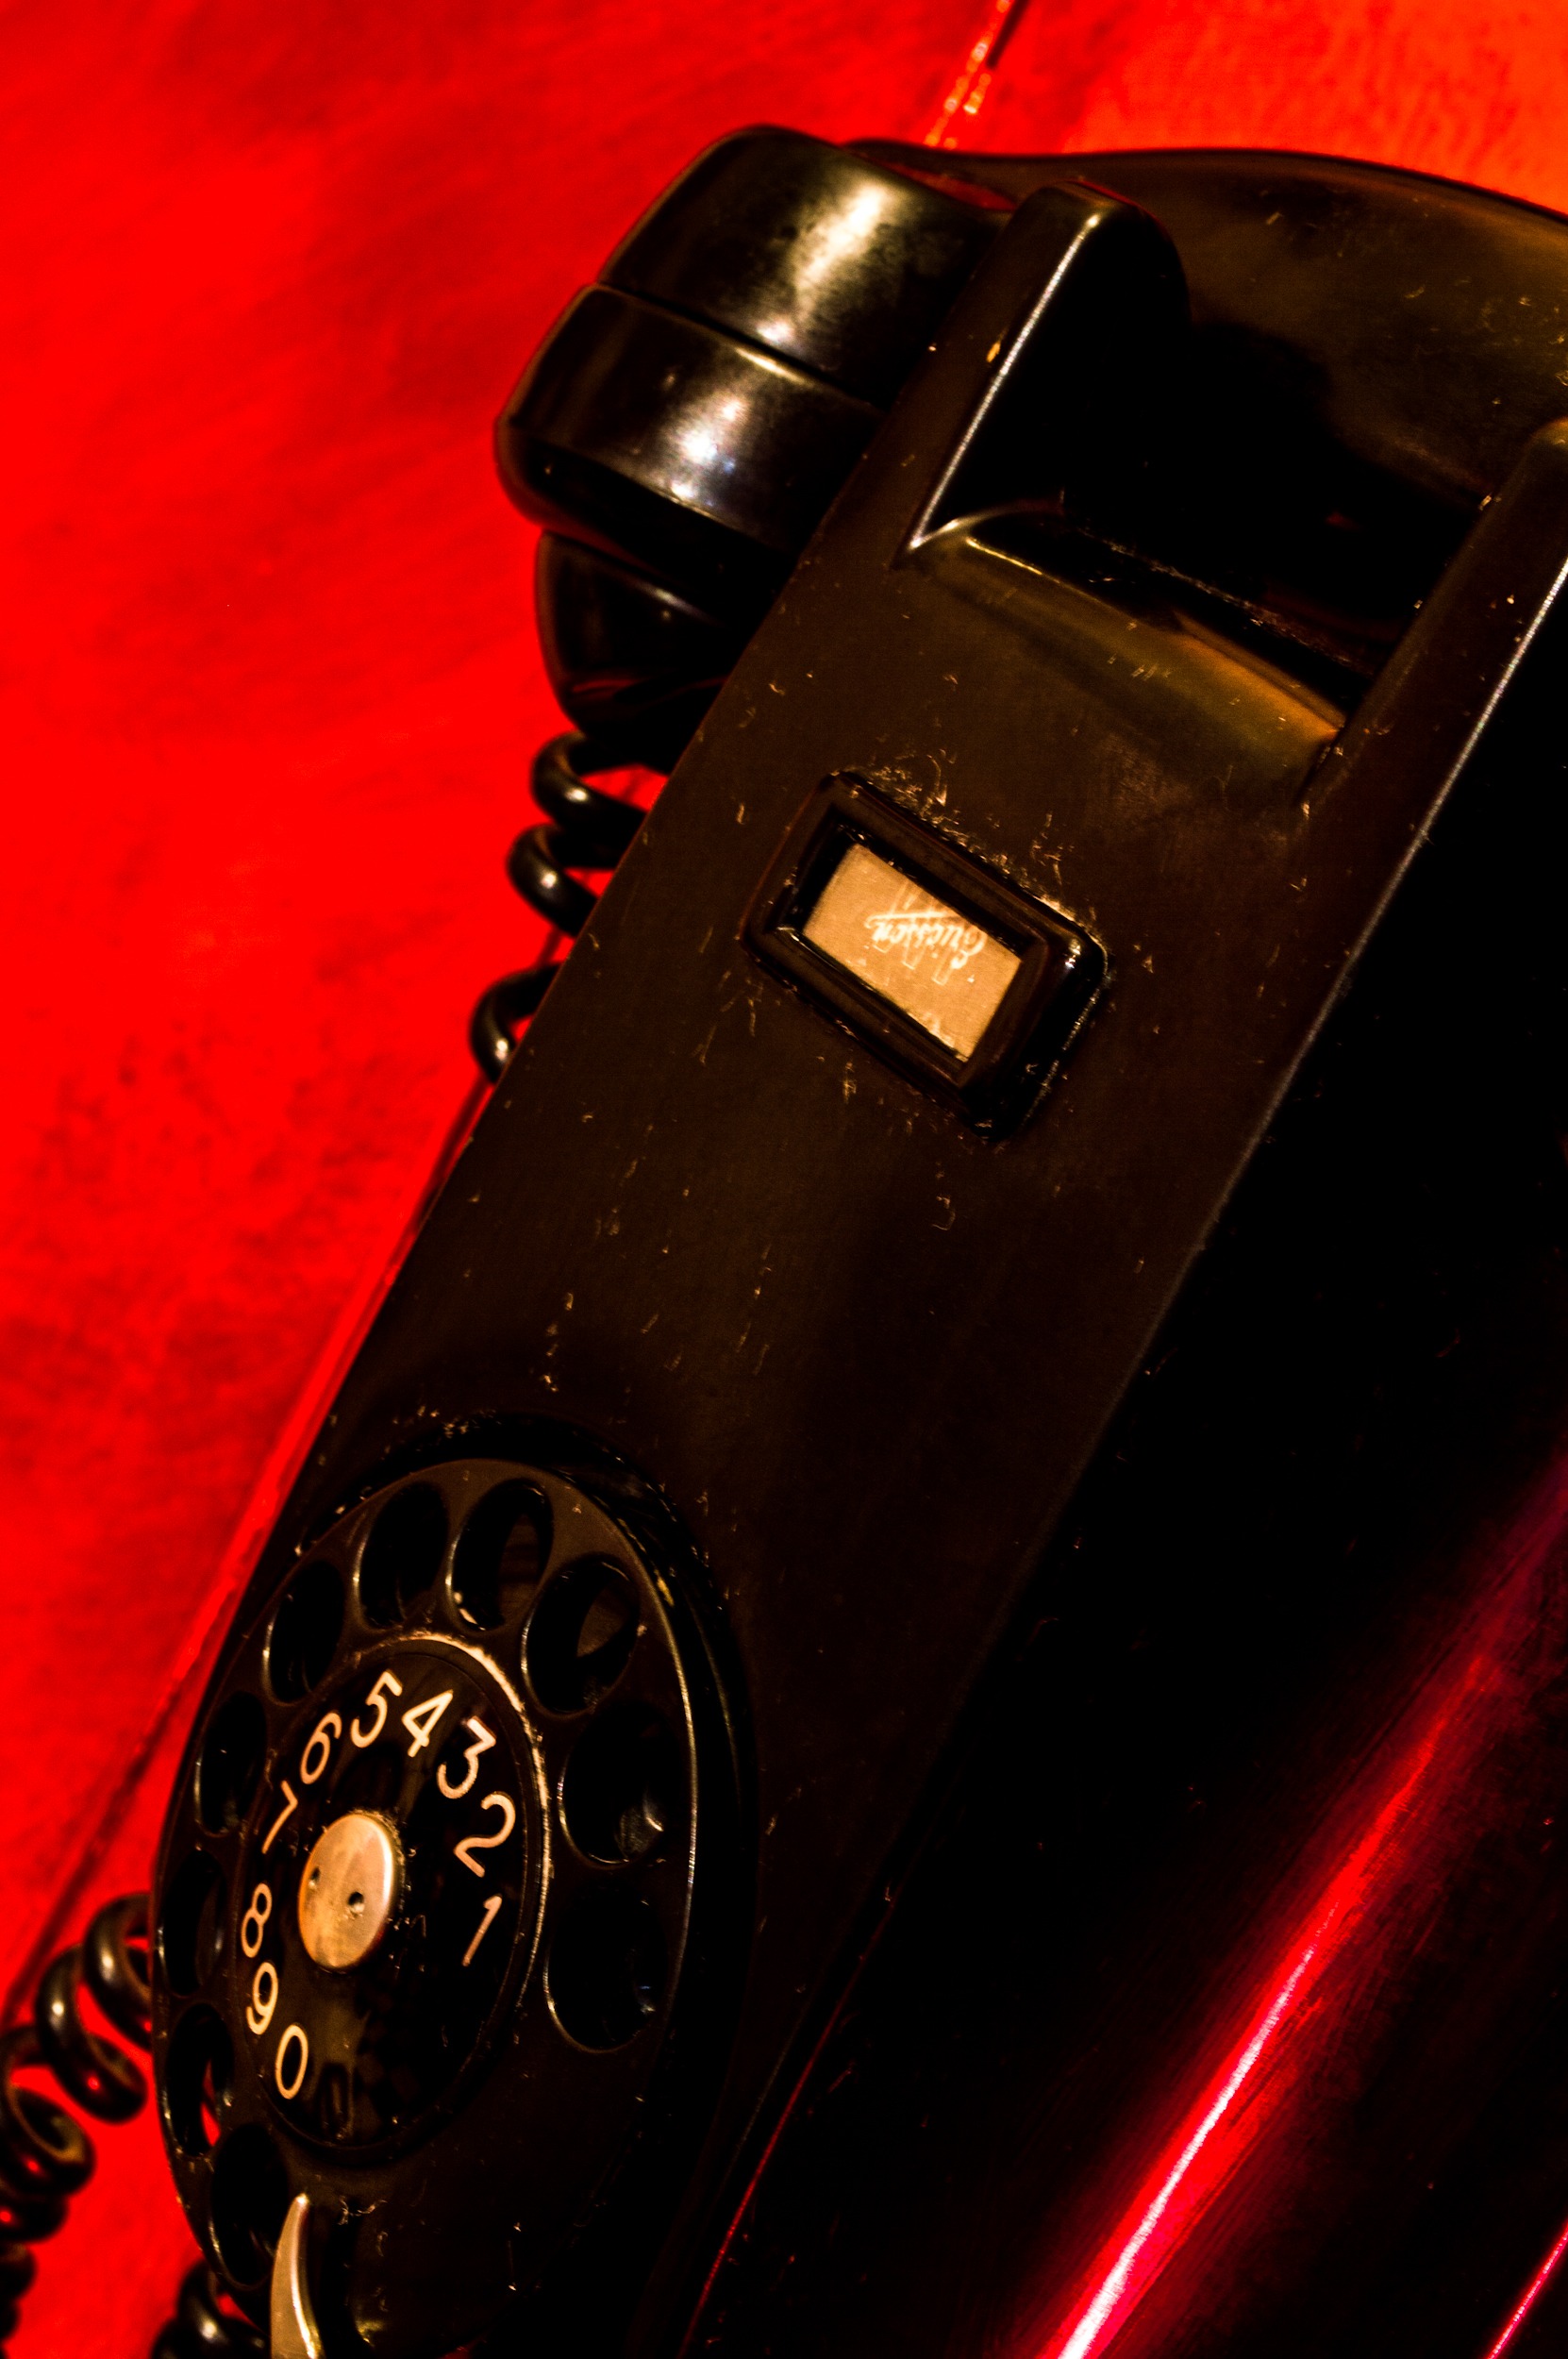
iphone, mobile, car, red, vehicle, phone, communication, darkness, mobile phone, cell phone, motor vehicle, cellular, automotive exterior, automotive design, automotive lighting